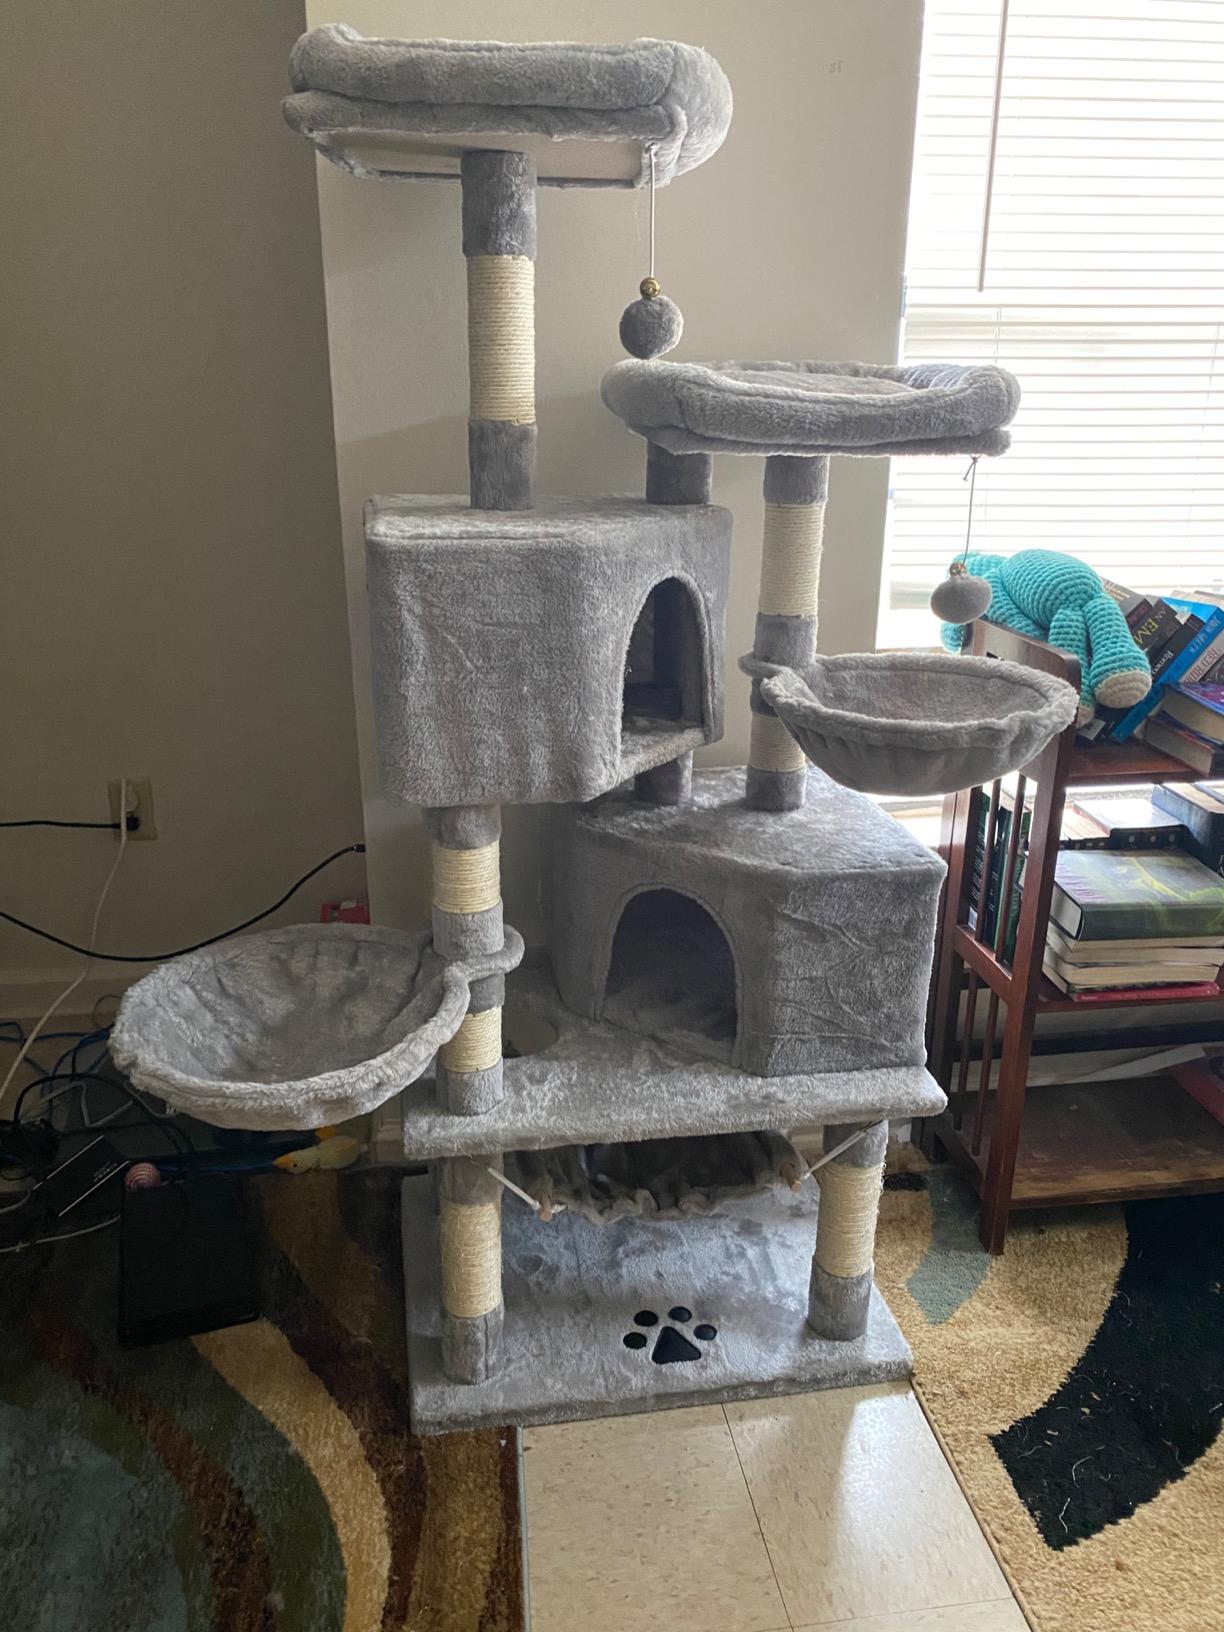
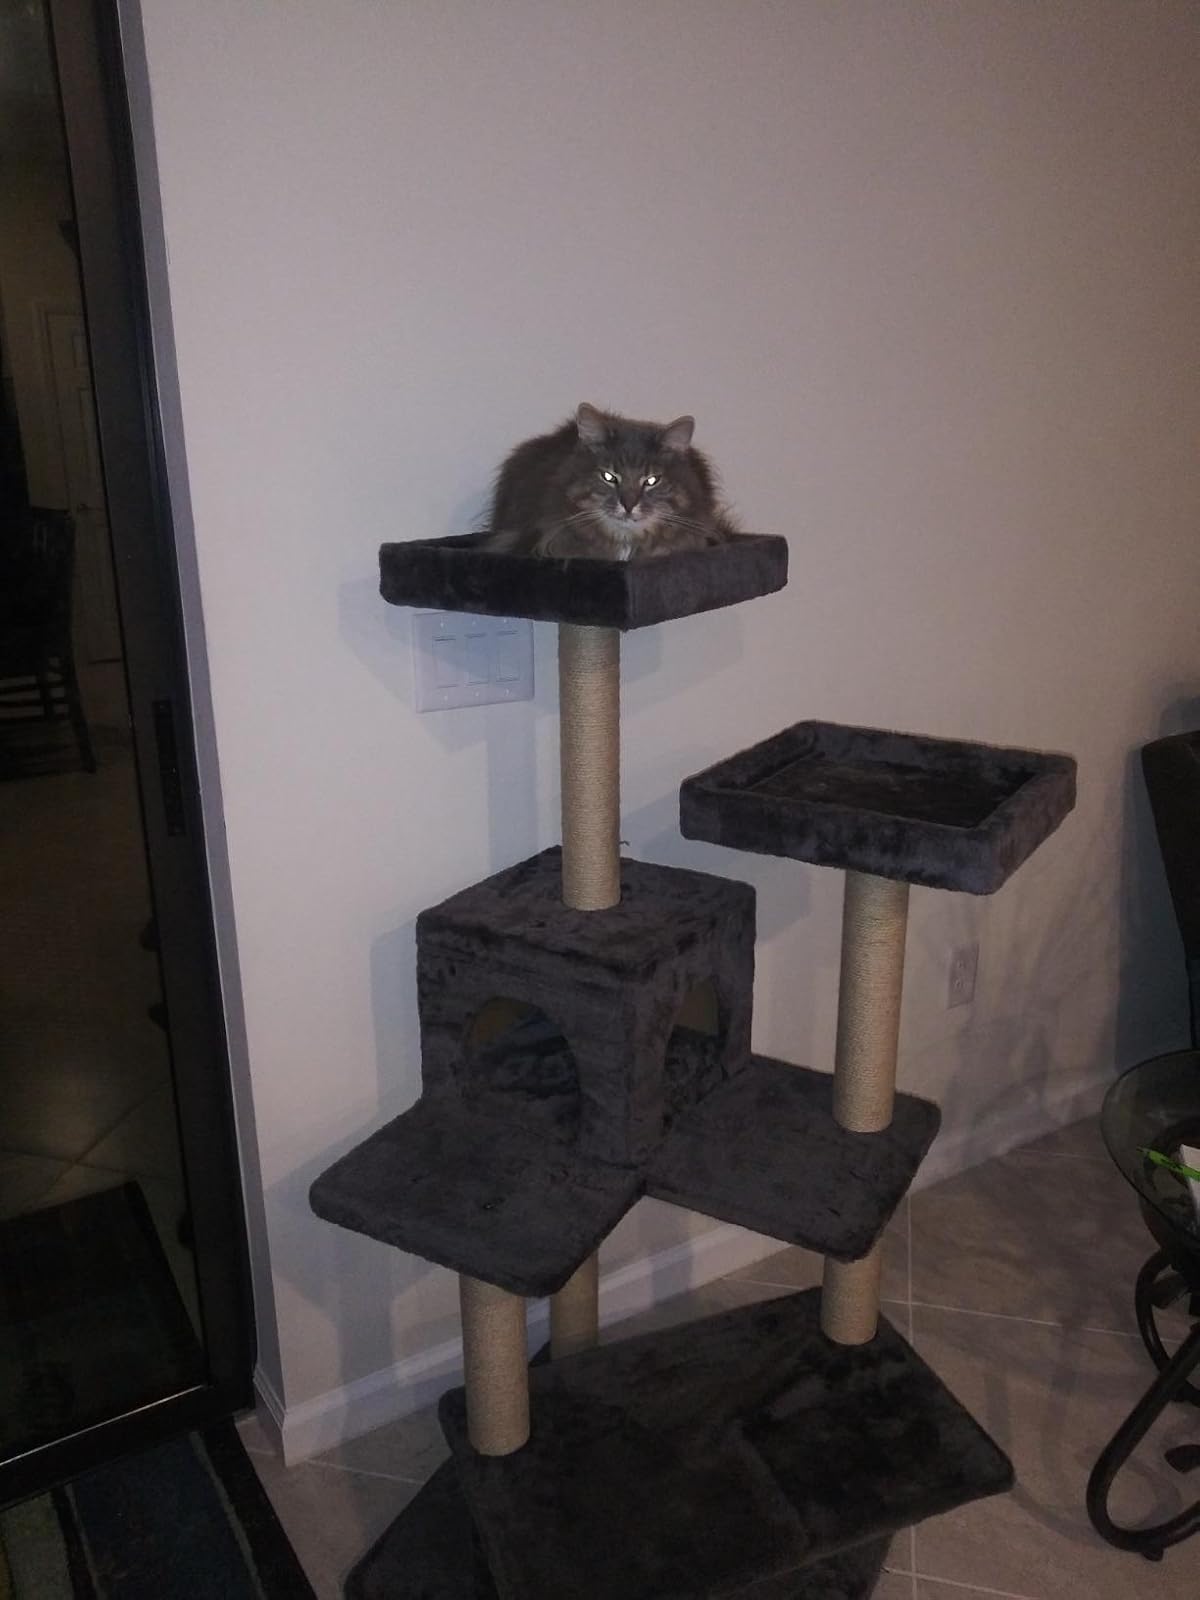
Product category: items_cat tree
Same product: no